Turlock Lake State Recreation Area

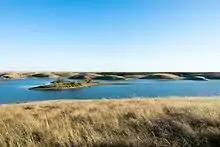
Turlock Lake at the Turlock Lake State Recreation Area

Recreation activities in the park include fishing, swimming, boating, and water skiing in Turlock Lake; picnicking; birdwatching; bicycling; hiking; and camping. There are also boat launch ramps. The day use areas are open from 8:00 AM to sunset.